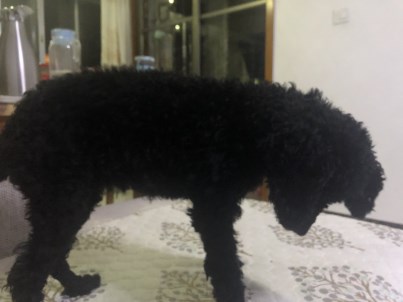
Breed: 7449-n000128-teddy